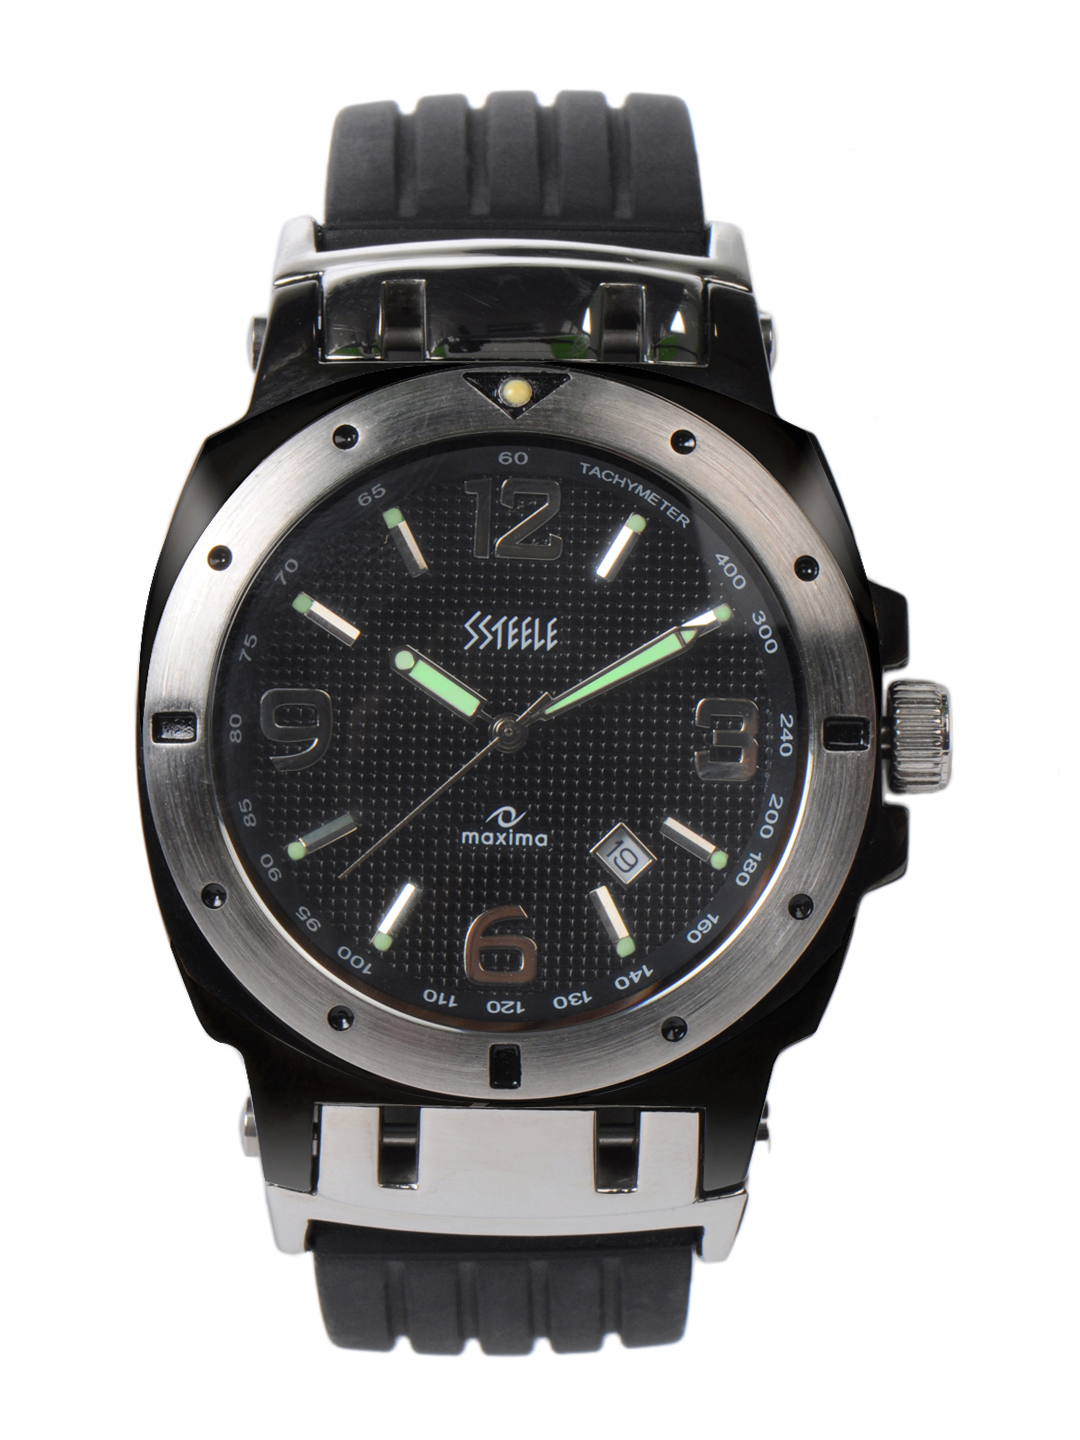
Maxima Men Black Ssteele Watch
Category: Accessories / Watches / Watches
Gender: Men
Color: Black
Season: Winter 2016
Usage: Casual